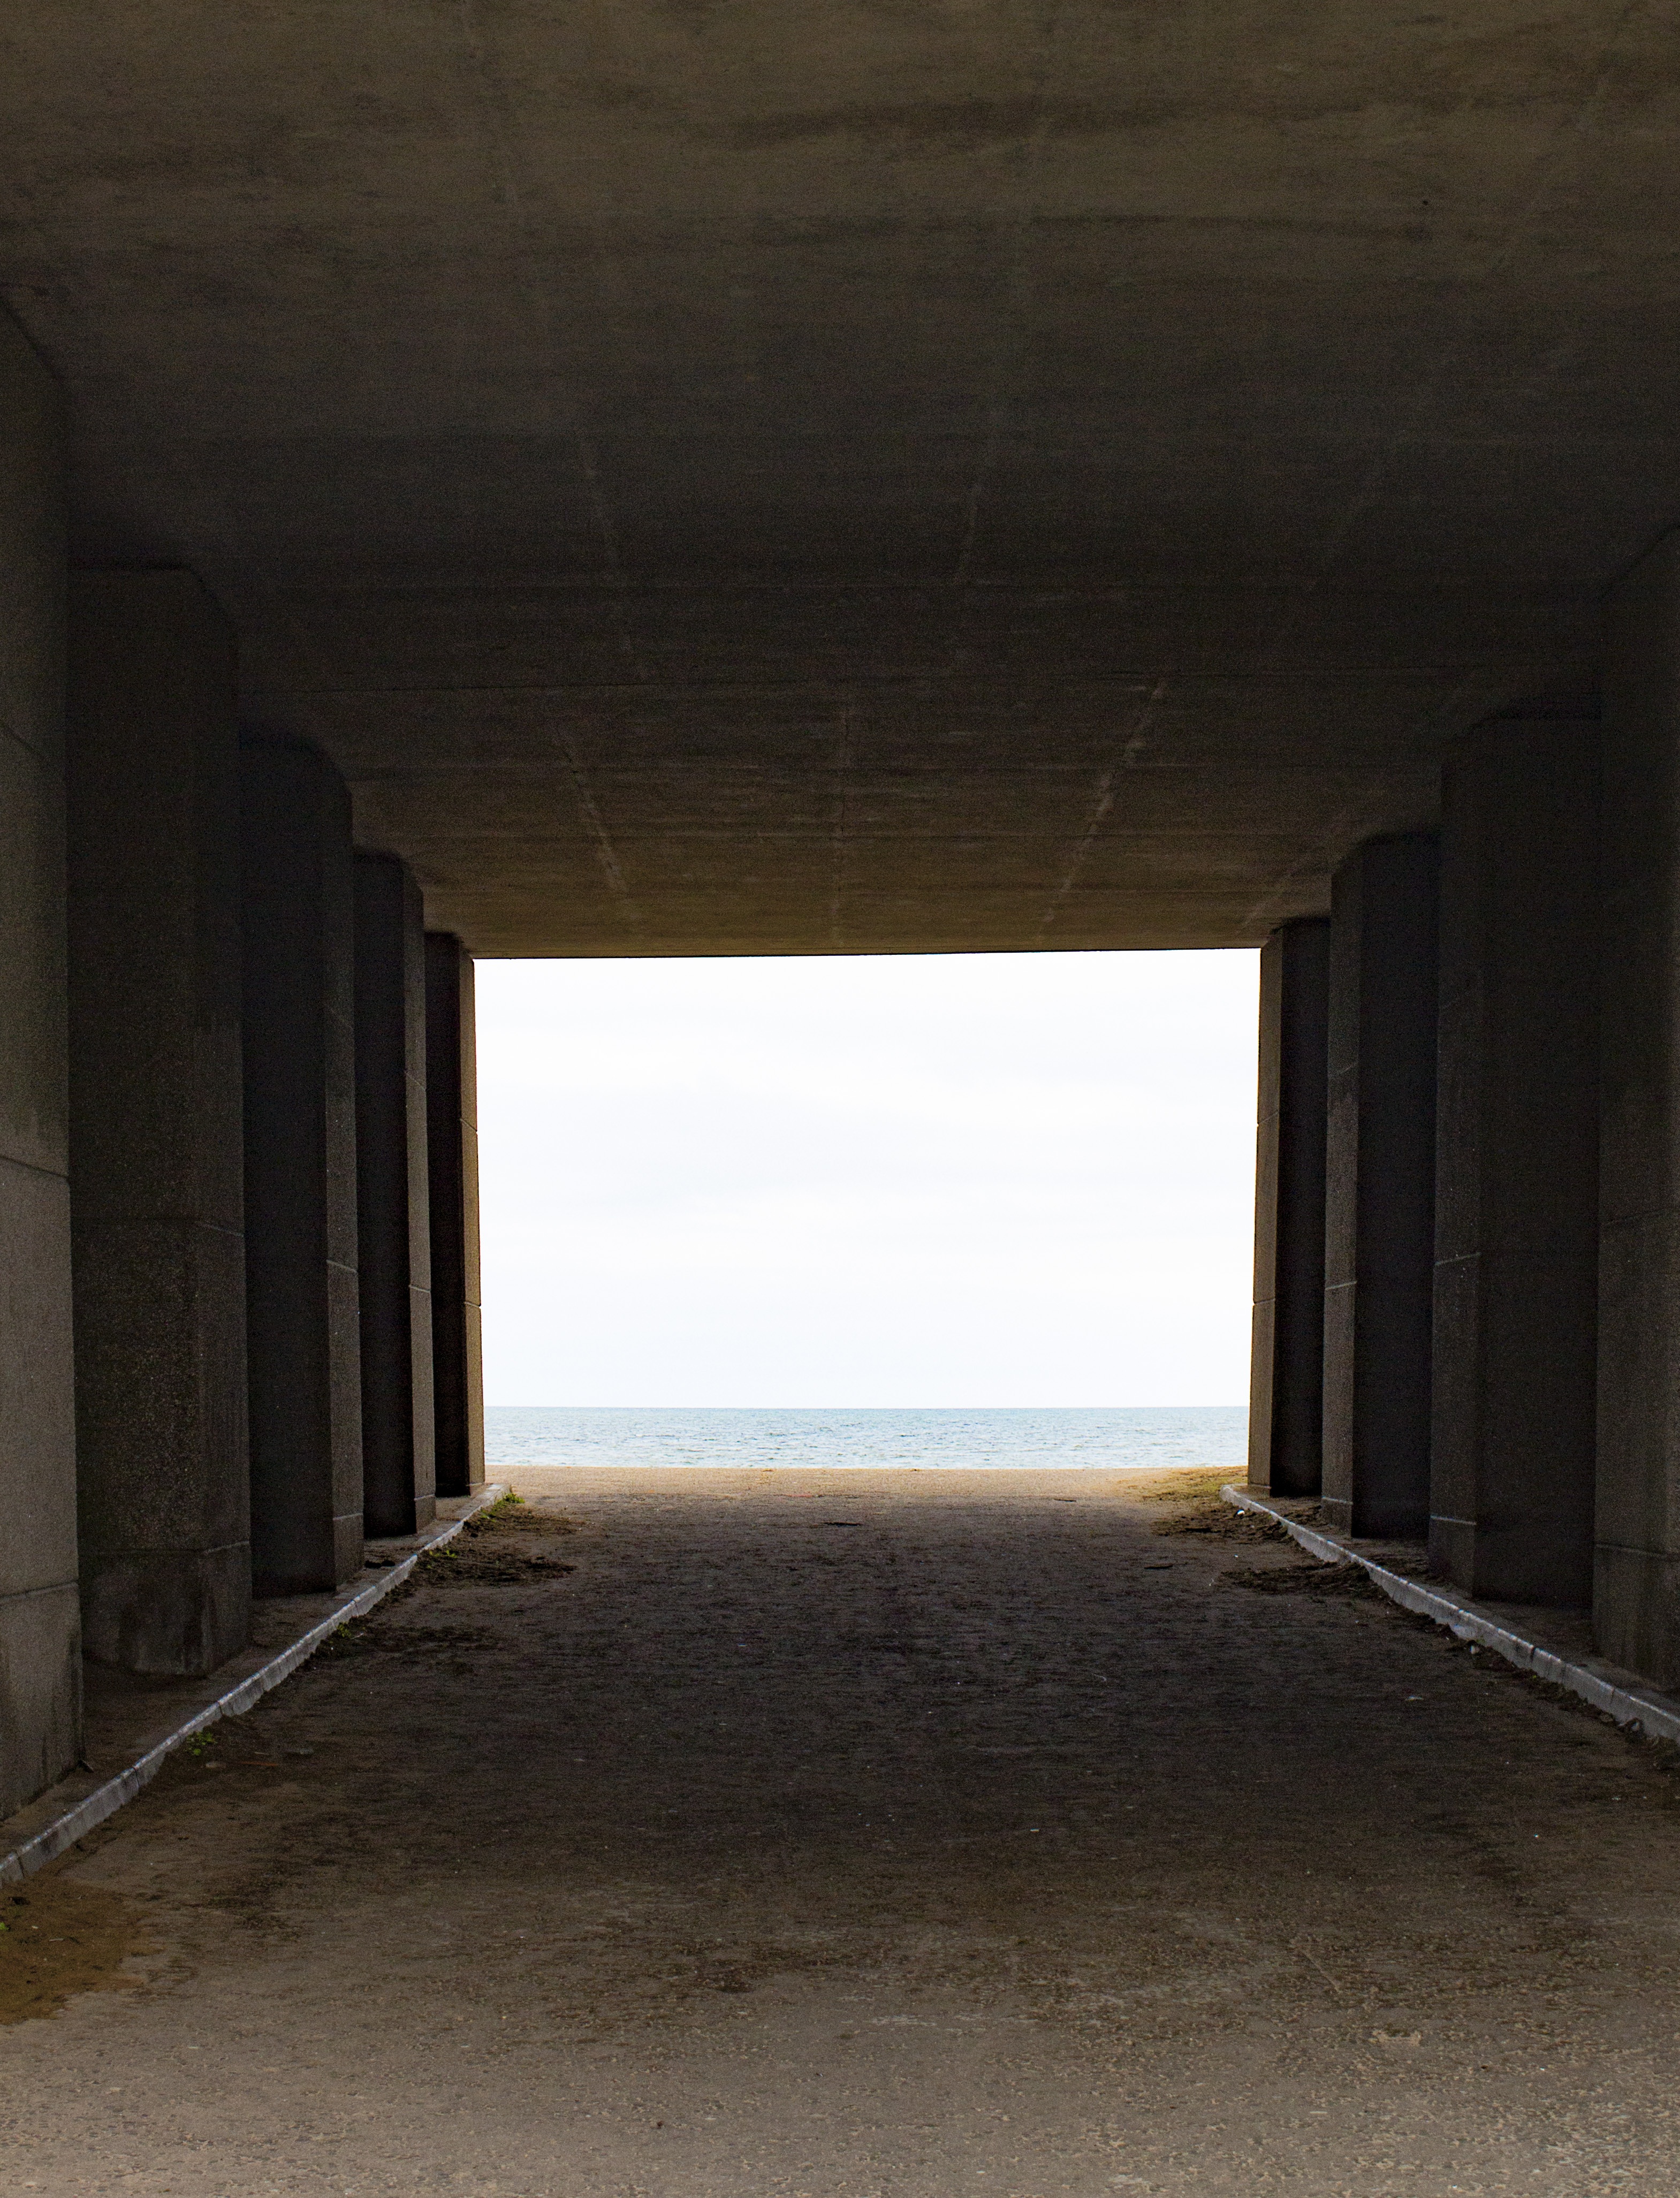
beach, water, outdoor, ocean, architecture, wood, house, floor, home, tunnel, coastline, arch, hall, blue, room, interior design, aberdeen, scotland, shape